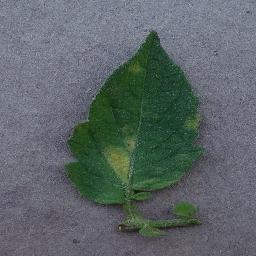
Label: Tomato___Leaf_Mold